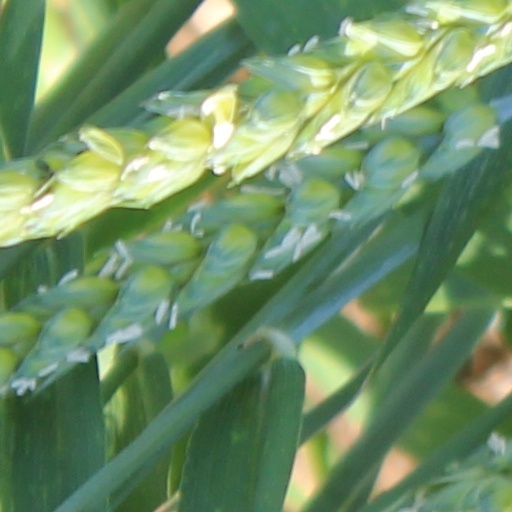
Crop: wheat